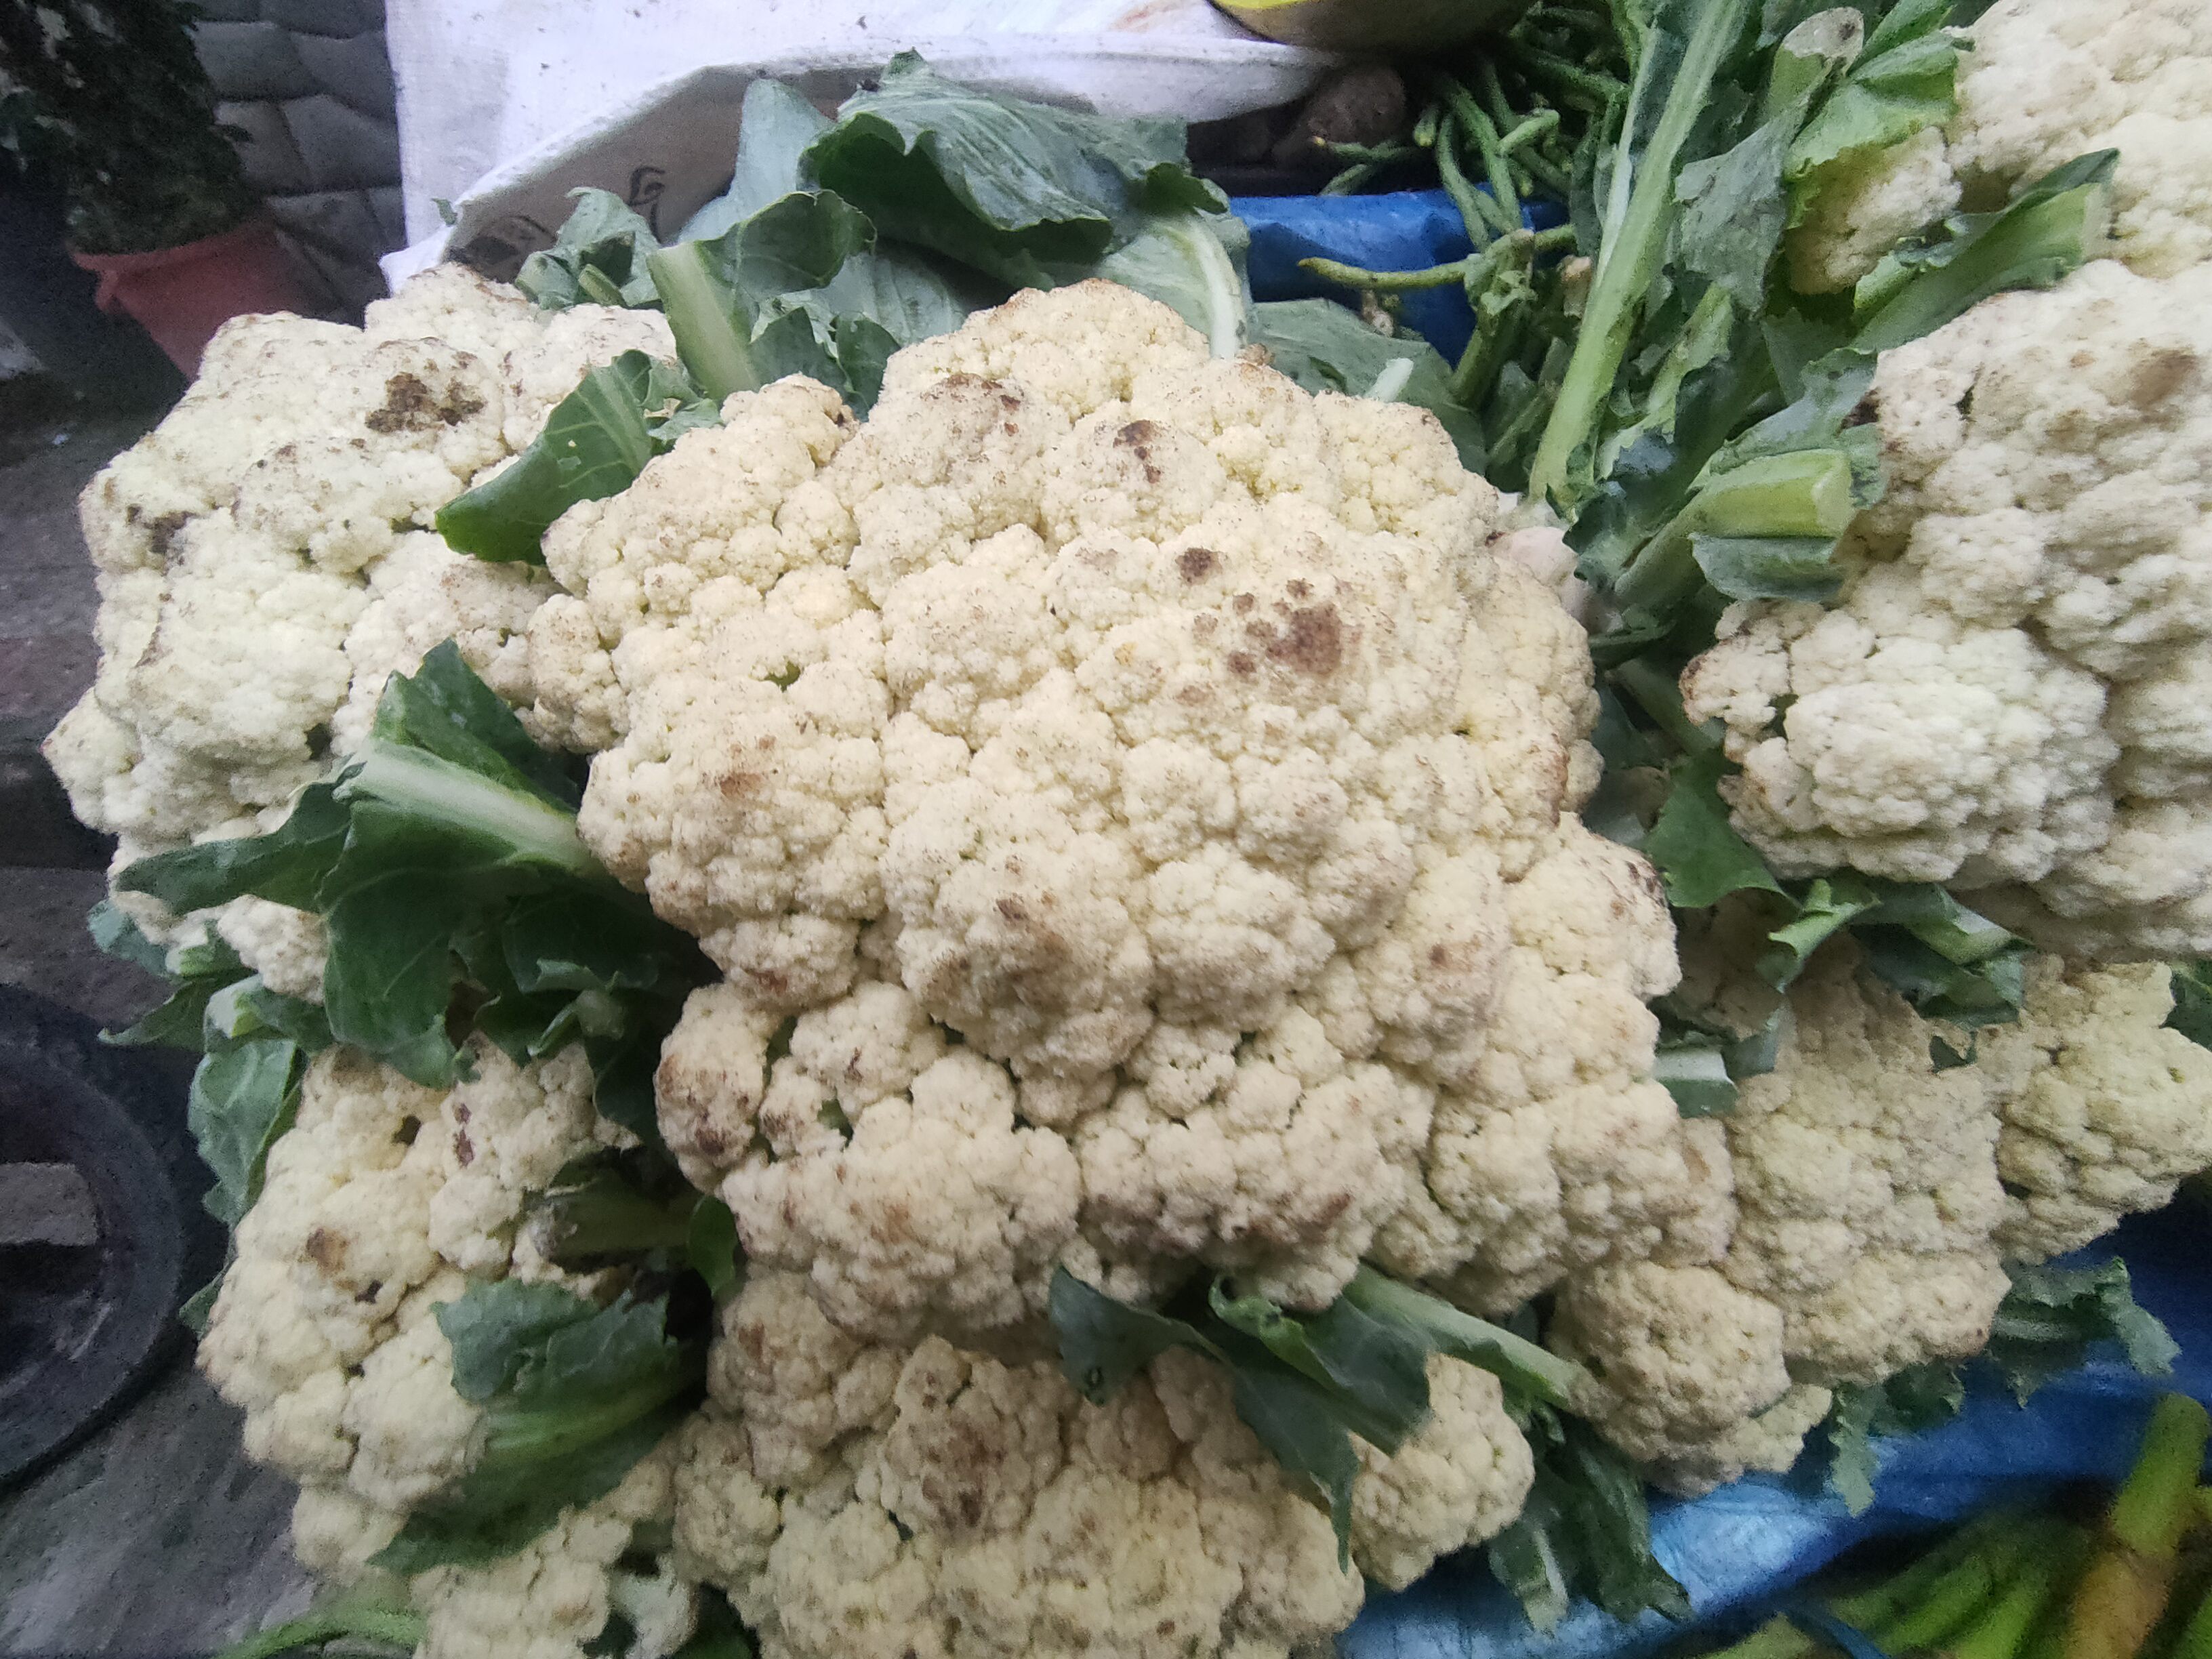
Label: Brassica oleracea